Guys from Mars

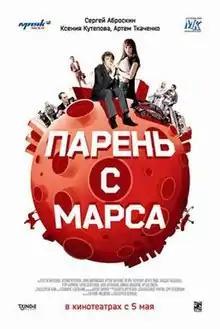

Guys from Mars is a 2011 Russian romantic comedy film directed by Sergey Osipyan.